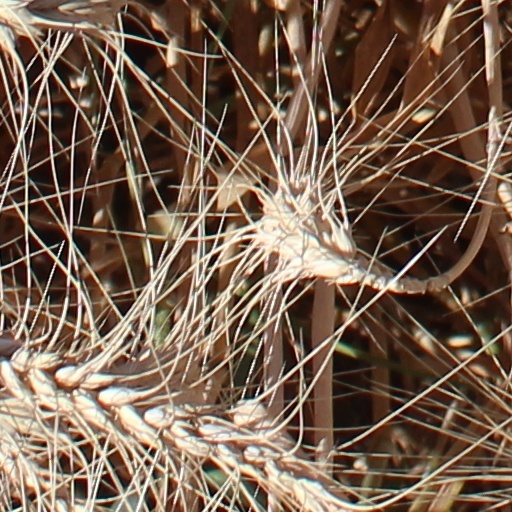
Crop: wheat